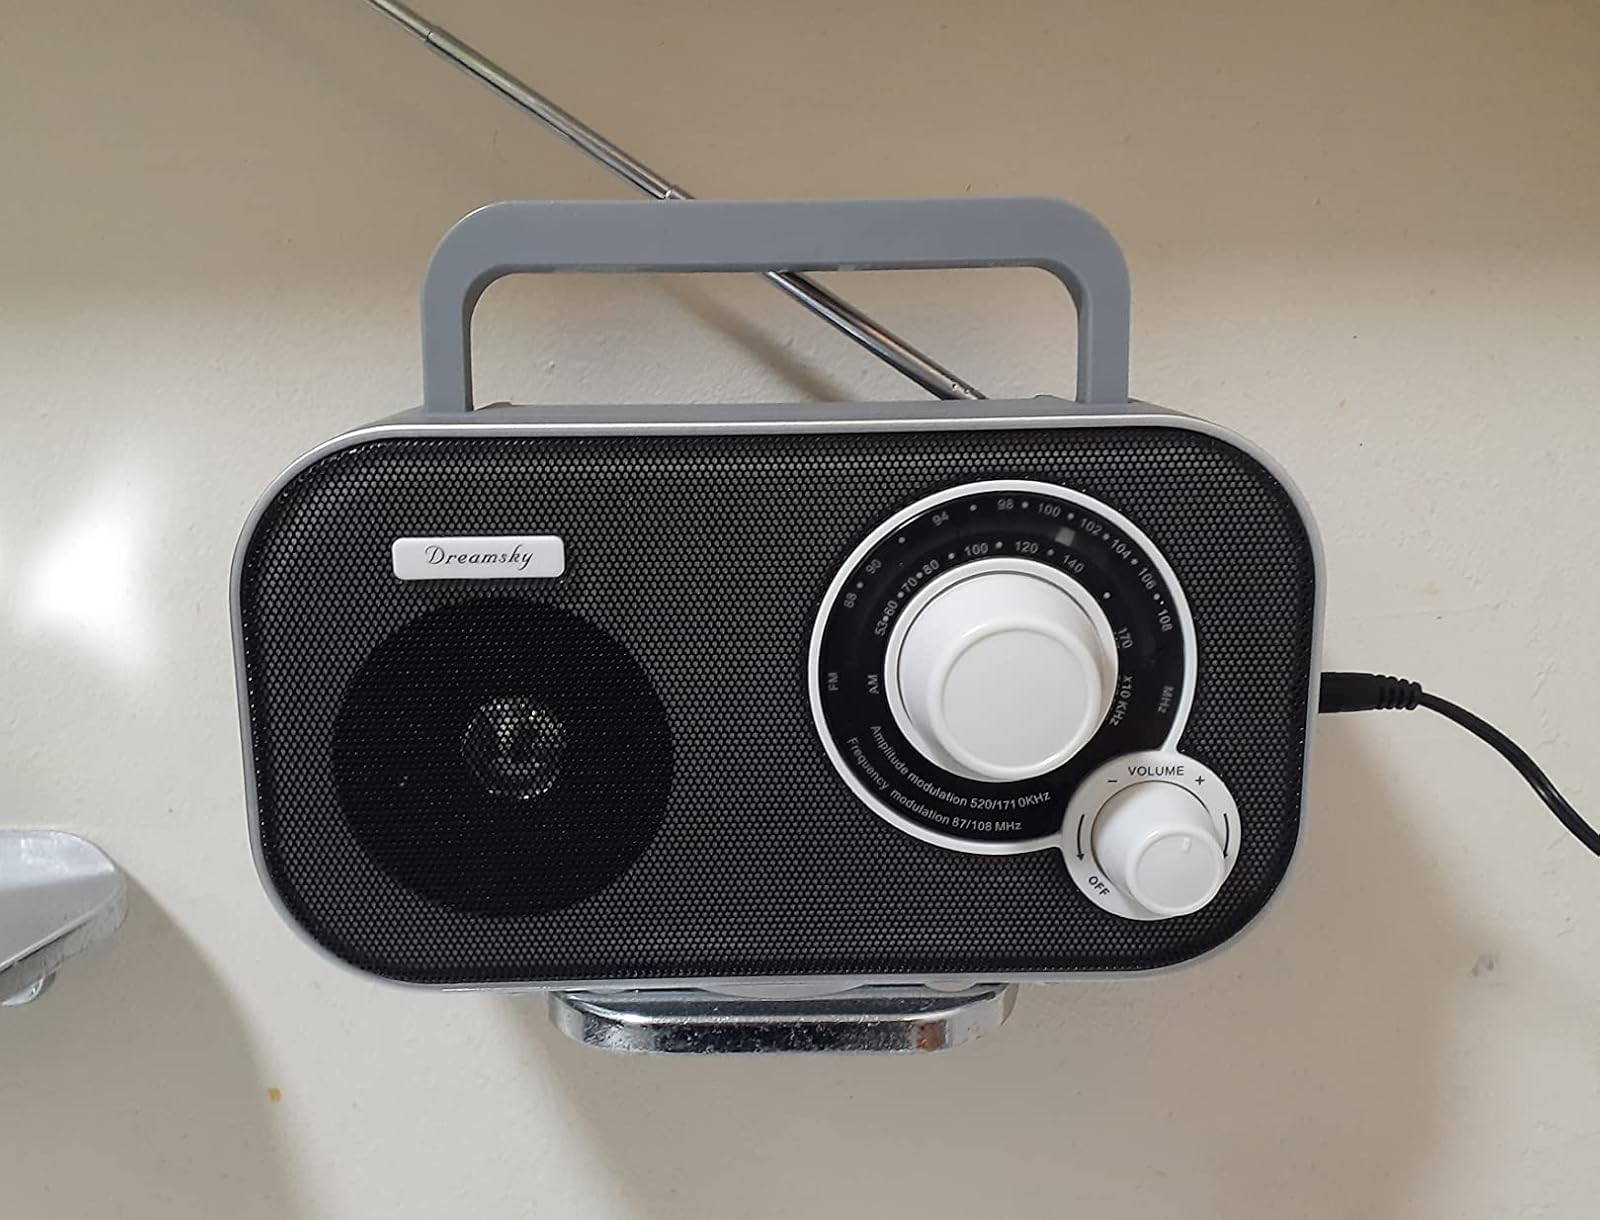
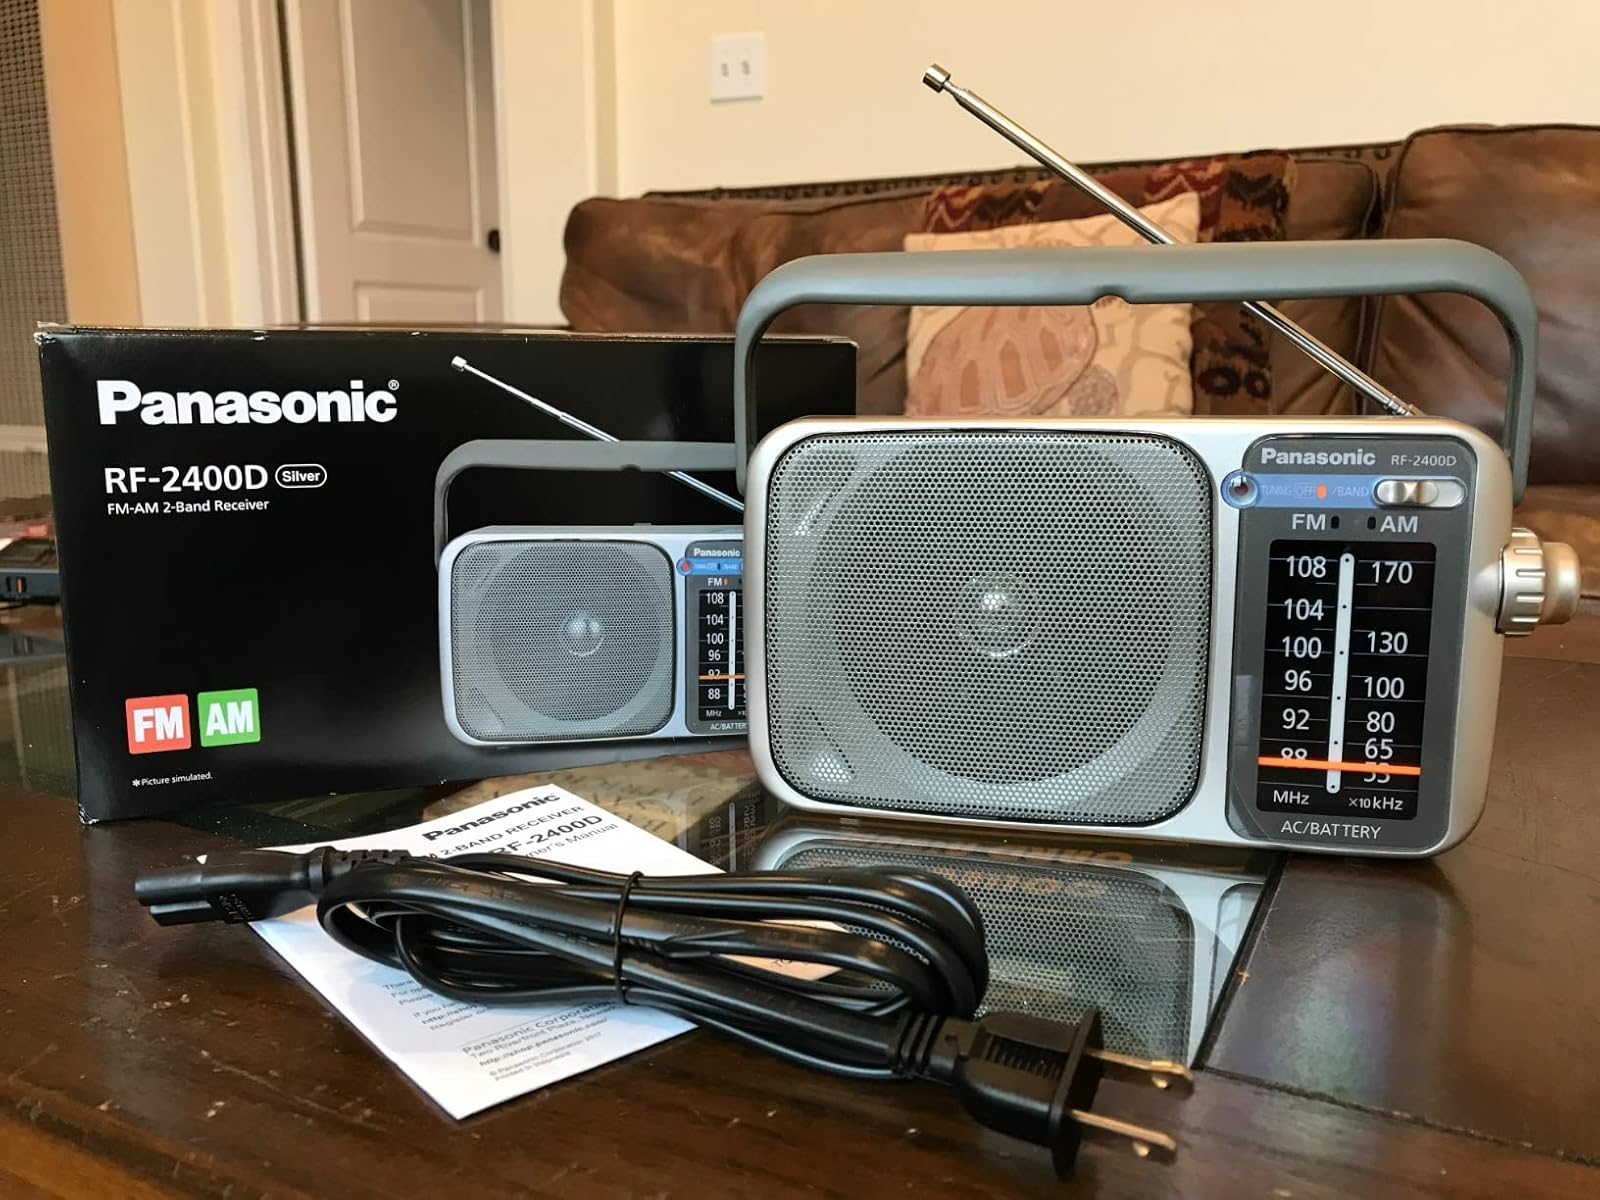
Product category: radio
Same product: no